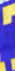
Number: 7